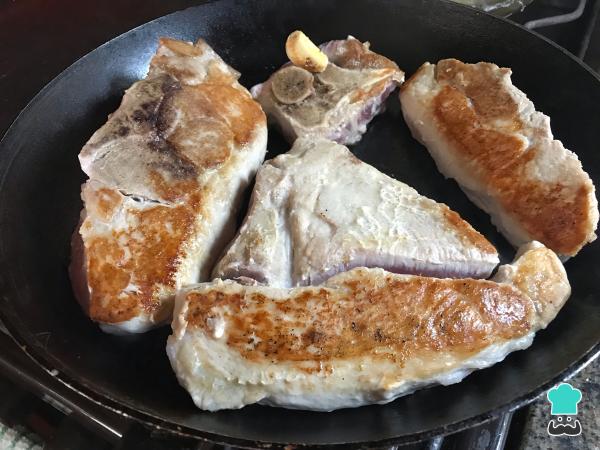
Continúa con la cocción del ingrediente estrella: la carne. Retírale la grasa visible y séllala en una sartén con aceite o rocío vegetal y el diente de ajo a fuego fuerte. Cuando esté dorada por todas sus partes, apóyala sobre el colchón de vegetales que preparaste en el paso anterior.Truco: en este punto no buscamos cocinarla, sino sellarla para que los jugos queden concentrados en su interior, obteniendo una carne jugosa y sabrosa.